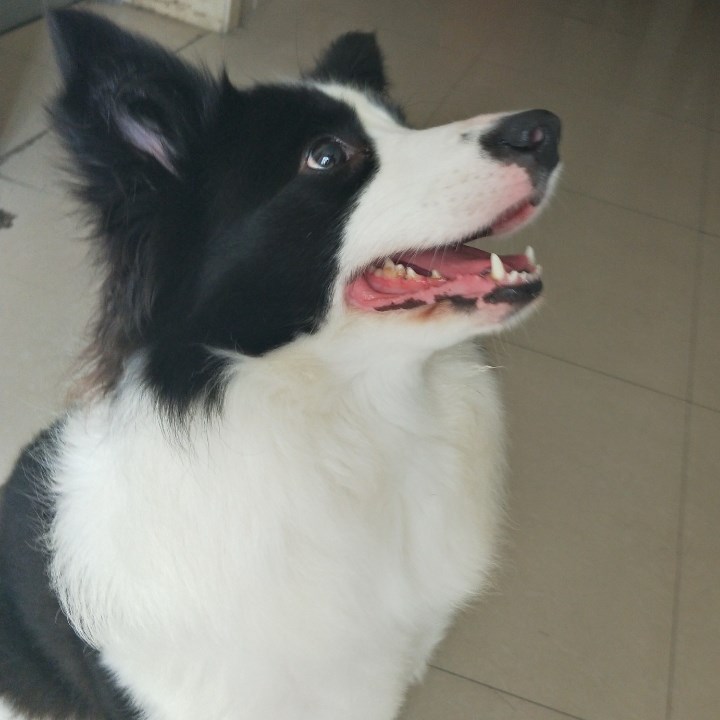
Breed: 2594-n000109-Border_collie